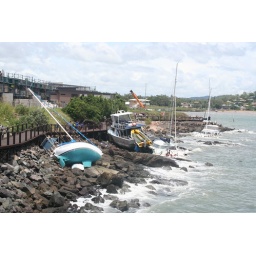
worst storm to hit airlie beach in years resulting in 58 boats wrecked on shore